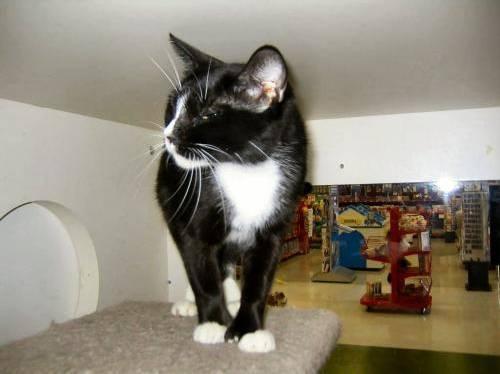
cat